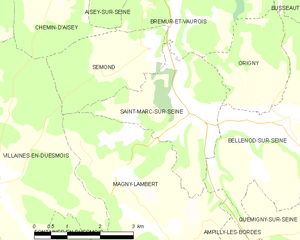
Saint-Marc-sur-Seine est une commune française située dans le département de la Côte-d'Or en région Bourgogne-Franche-Comté.